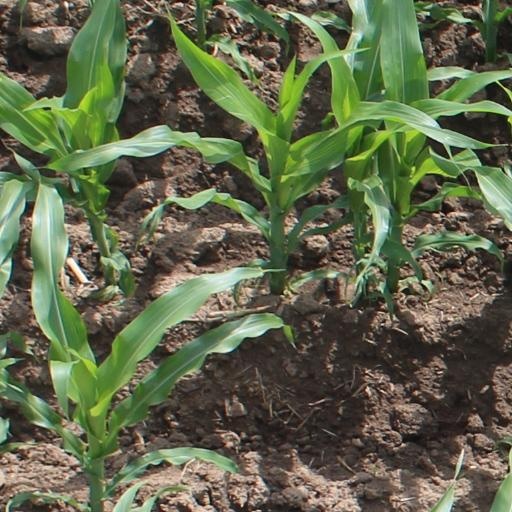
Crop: maize; corn